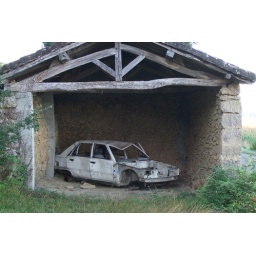
This car is going in for it's MOT tomorrow, should sail through.